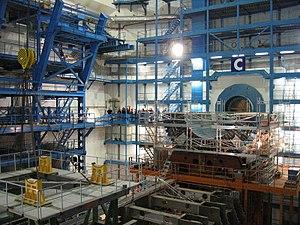
ATLAS est l'une des 5 expériences du collisionneur LHC au CERN. Il s'agit d'un détecteur de particules semblable à CMS, mais de plus grande taille et de conception différente. Il a pour tâche de détecter le boson de Higgs, des particules supersymétriques. Ces dernières sont prédites par des théories mais seul le boson de Higgs a pu être détecté expérimentalement.